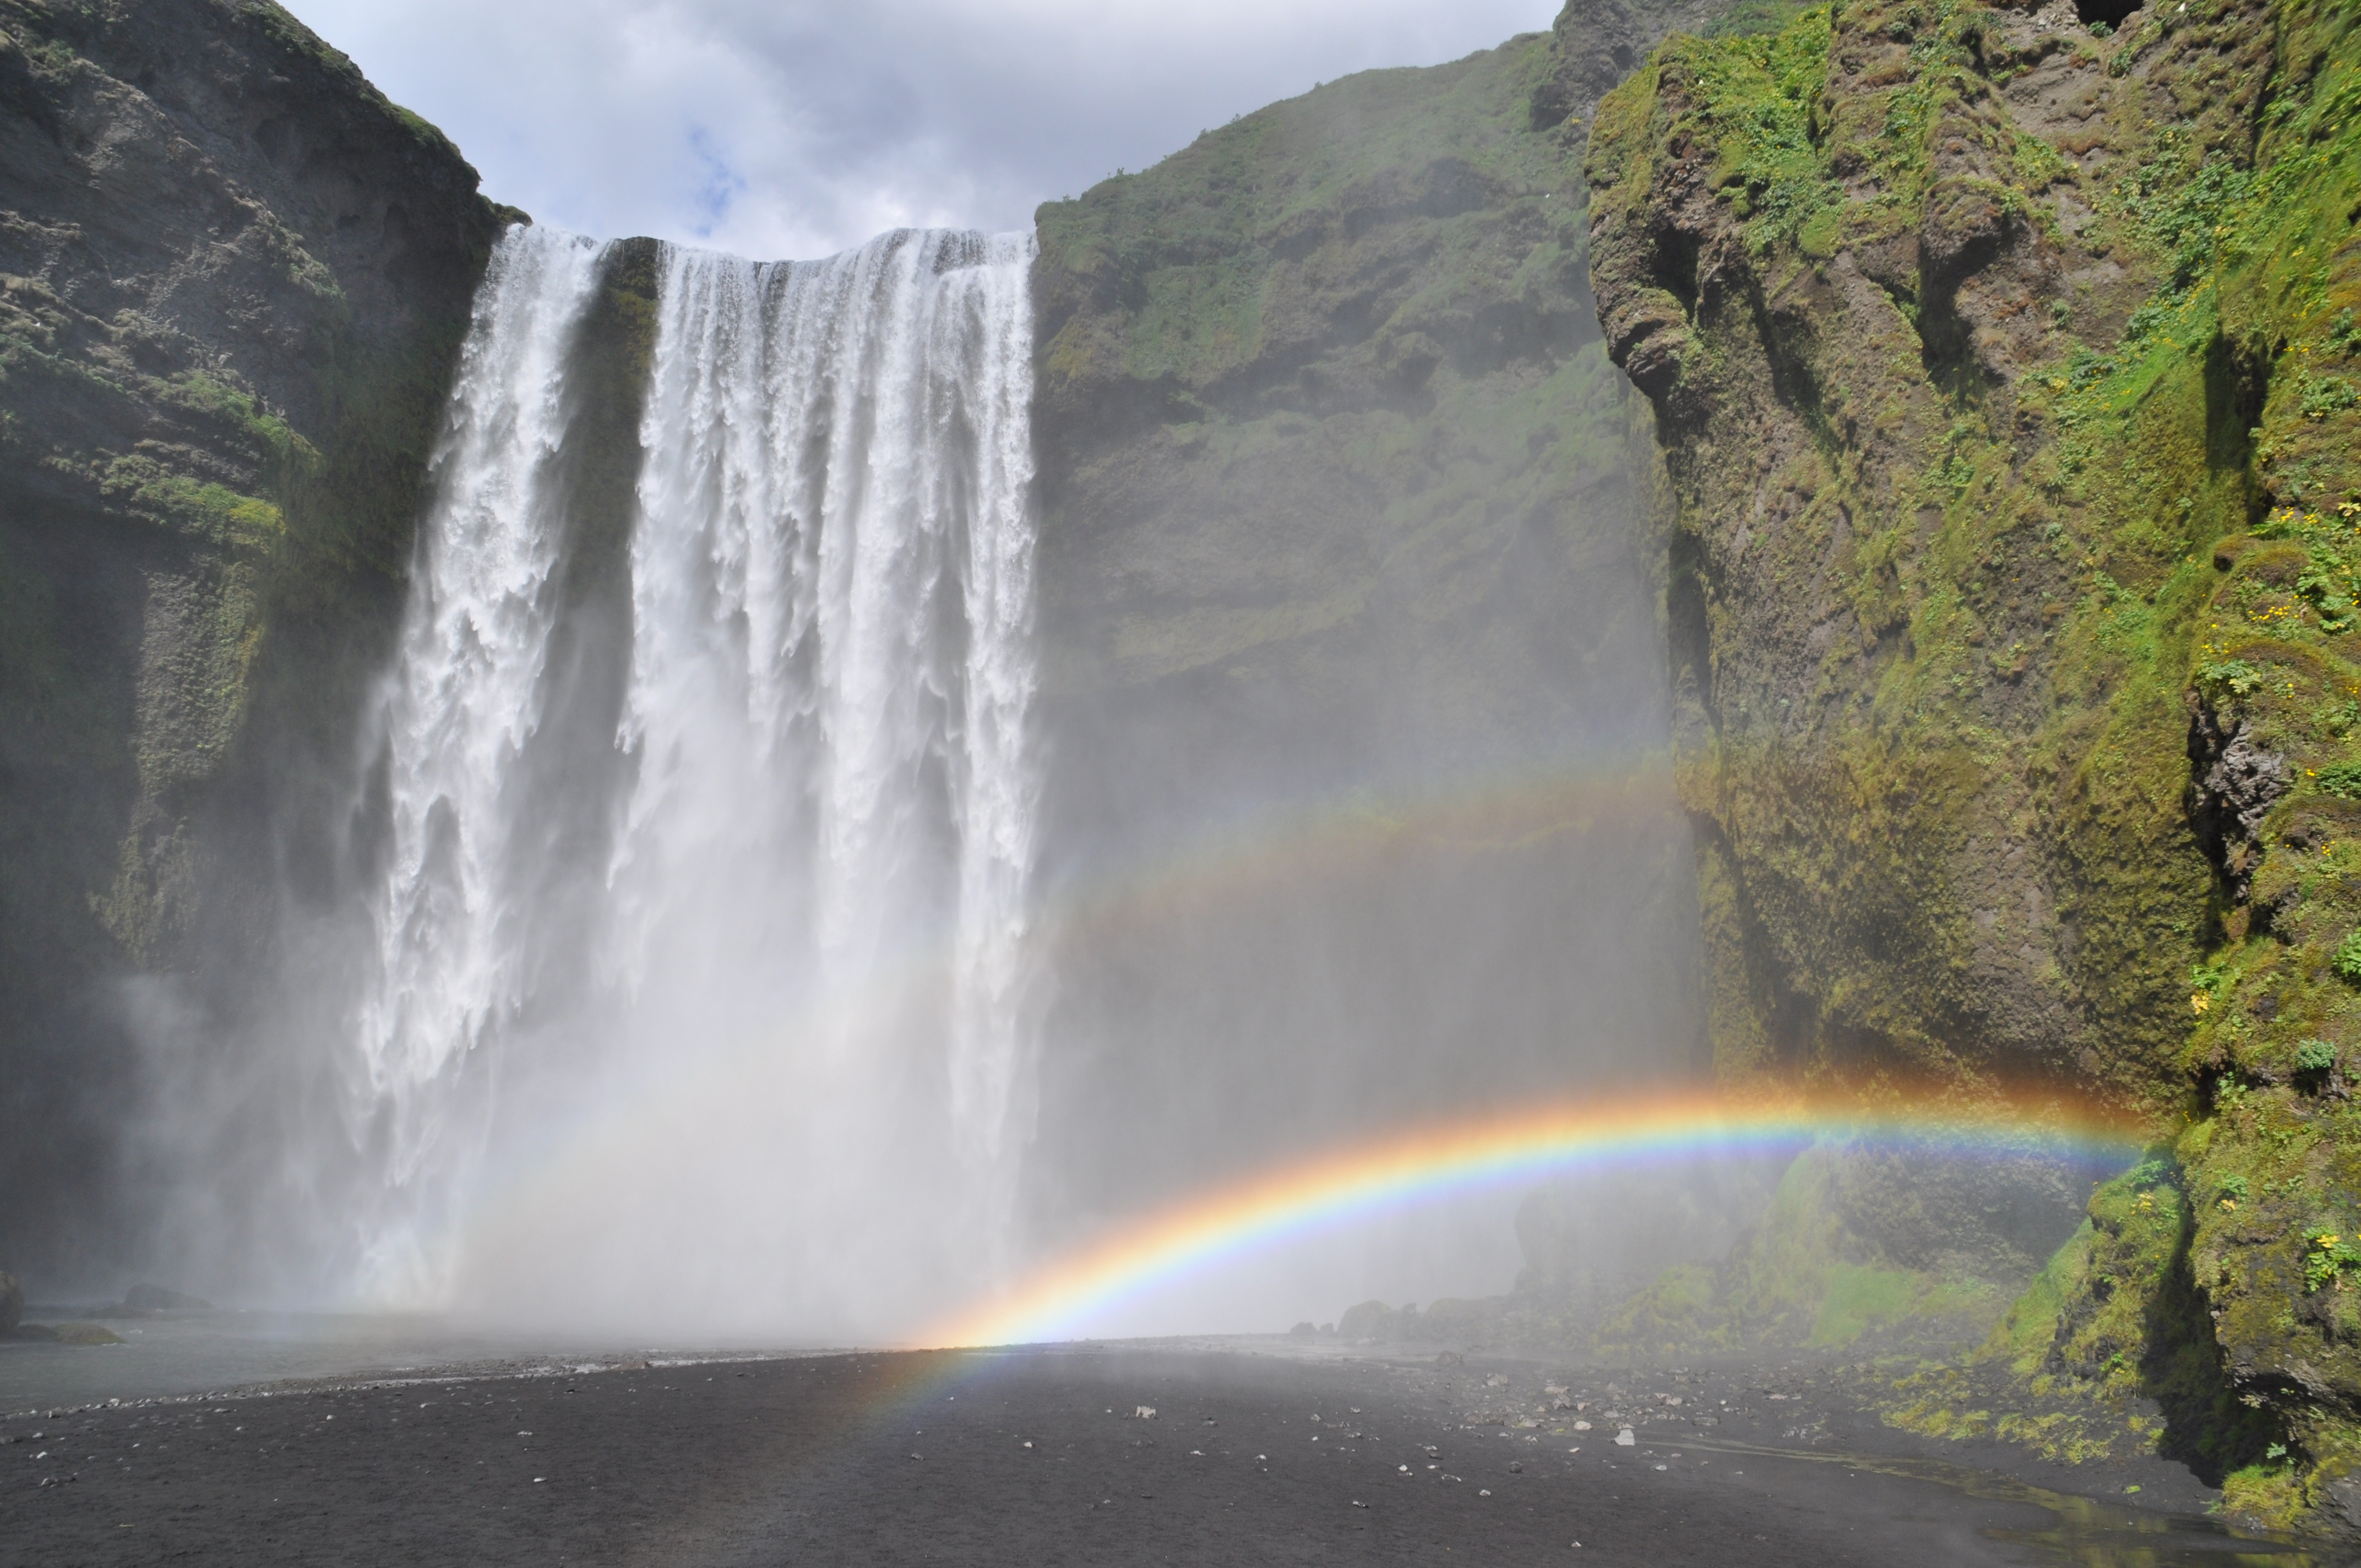
landscape, water, nature, waterfall, iceland, body of water, skogafoss, rainbow, wasserfall, water feature, bila, atmospheric phenomenon